Owen Stanley

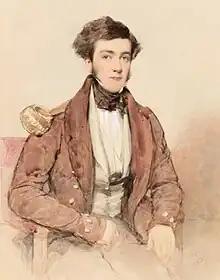
Captain "Owen Stanley" RN in 1837

Captain Owen Stanley FRS RN (13 June 1811 – 13 March 1850) was a British Royal Navy officer and surveyor.